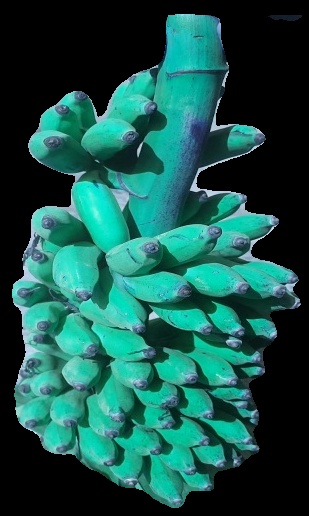
Variety: elakki-bale
Grade: grade3